Gopika Cave Inscription

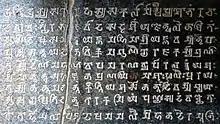
The inscription (left half).

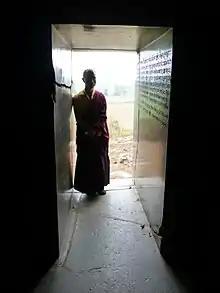
Entrance corridor of the Gopika cave, with the Gopika Cave Inscription of Anantavarman on the polished granite wall to the right.

The inscription is carved on the wall inside the entrance corridor, and is about by in surface. It has ten lines in Gupta script, with letters approximately tall. It is one of the earliest Indian inscriptions that uses full matras (horizontal bar above each letter). The inscription is well preserved except for the name of village gifted by the king for the maintenance of the Durga temple. The missing part is in the 10th line which seems intentionally damaged by someone.